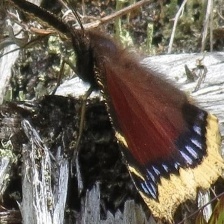
Species: MOURNING CLOAK
Butterfly family (ImageNet category): admiral